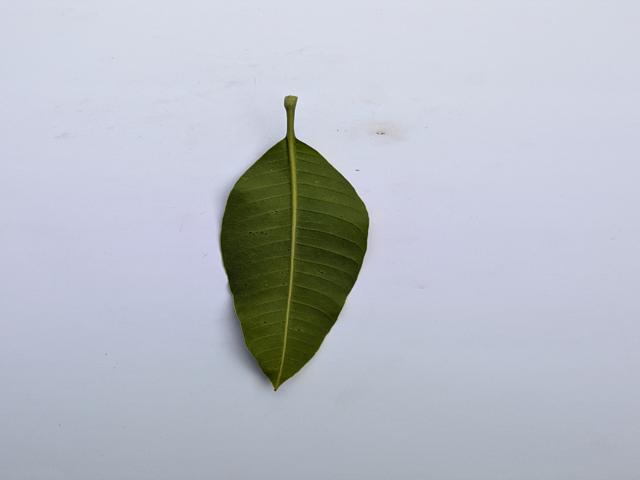
Mango leaf variety: Banana